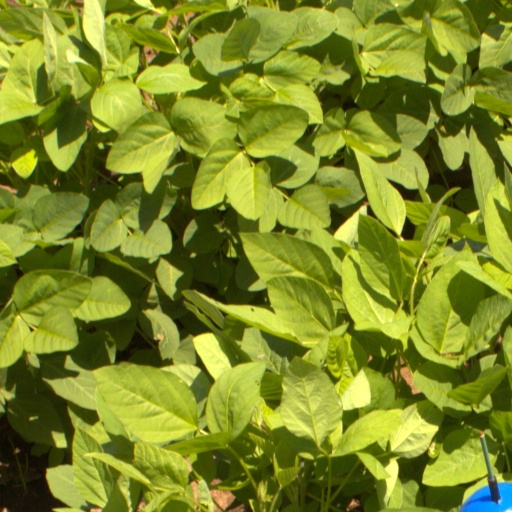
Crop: soybean